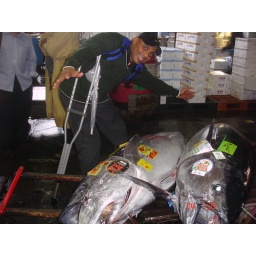
the largest fish market in the worldTokyo, Japan